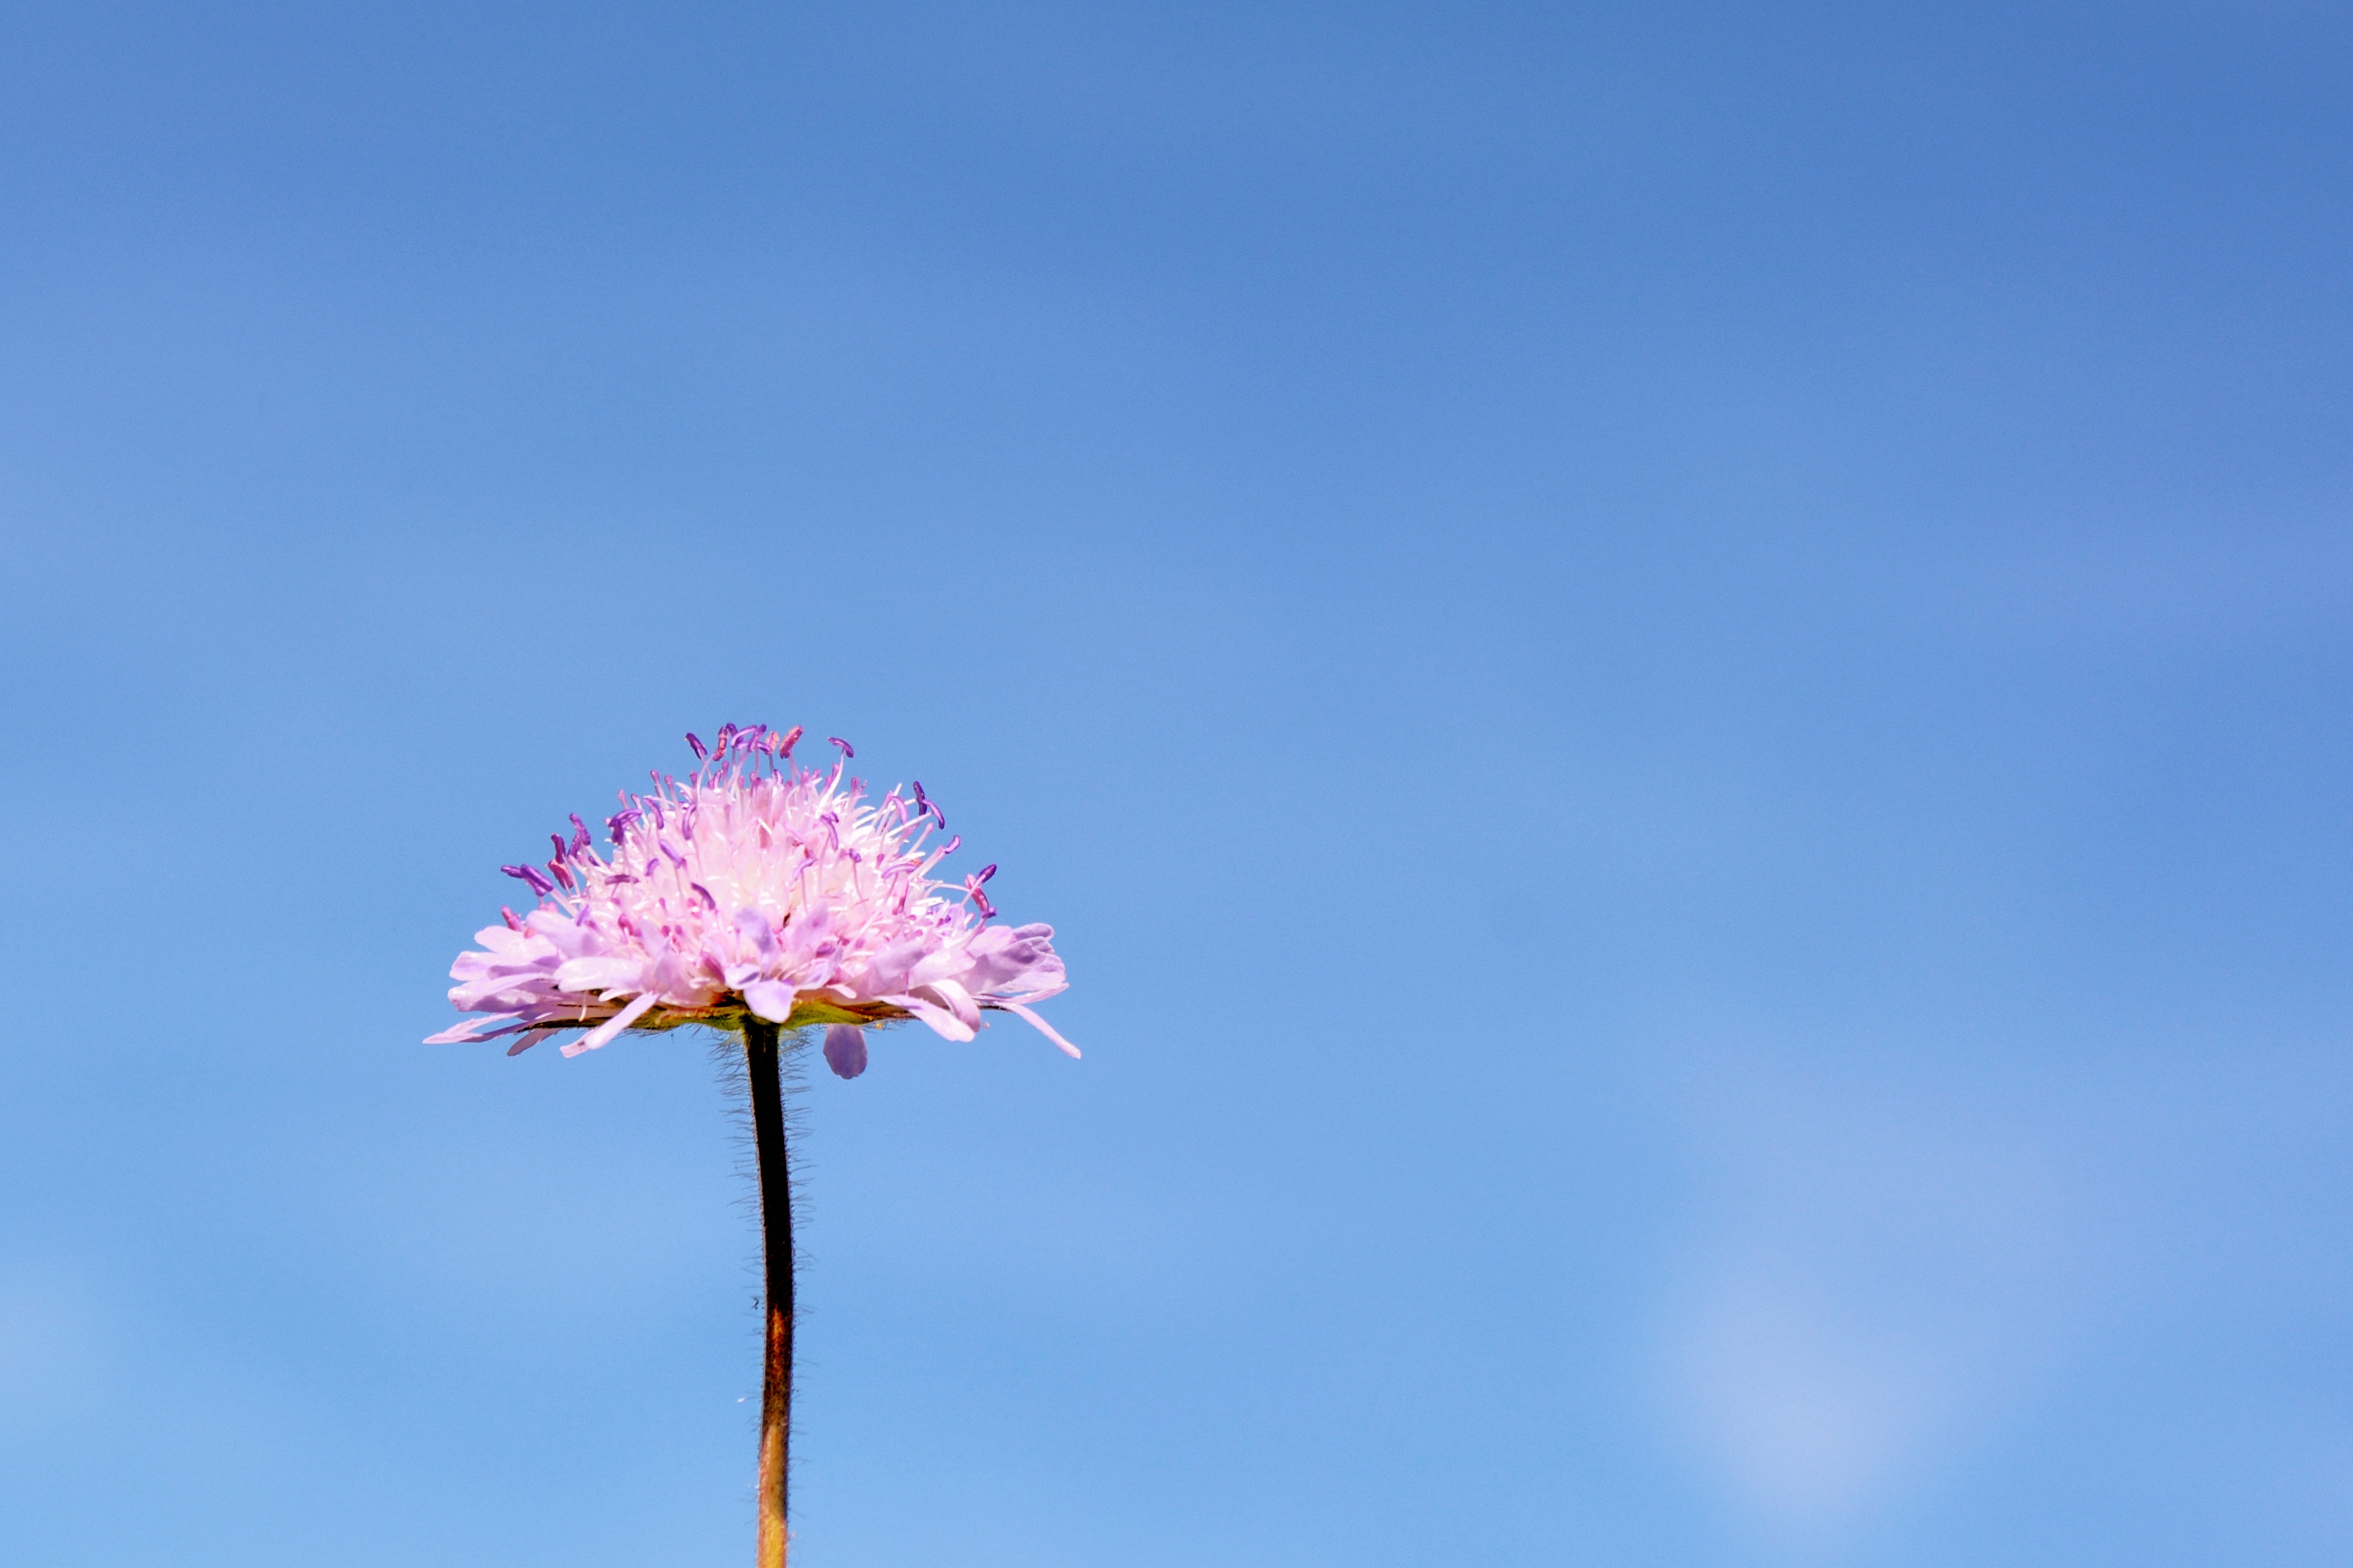
nature, blossom, cloud, plant, sky, sunlight, flower, petal, bloom, spring, color, blue, pink, flora, pointed flower, shrub, flowering plant, daisy family, atmosphere of earth, land plant, scabious reported